History of Bengal

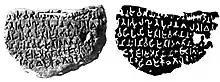
The Mauryan period Mahasthan inscription in Brahmi, recording a land grant.

The Mahasthangarh inscription is an important piece of evidence that supports the presence of Mauryan rule in Bengal. Mahasthangarh, located in present-day Bogra District in Bangladesh, was an ancient city known as Pundranagara. The site holds great historical significance as one of the earliest urban centers in Bengal. The inscription, discovered at Mahasthangarh, is written in Brahmi script, which was widely used during the Mauryan period. The Mauryans, had their capital in Pāțaliputra, created two major bases in the east-Mahasthan and Bangarh.